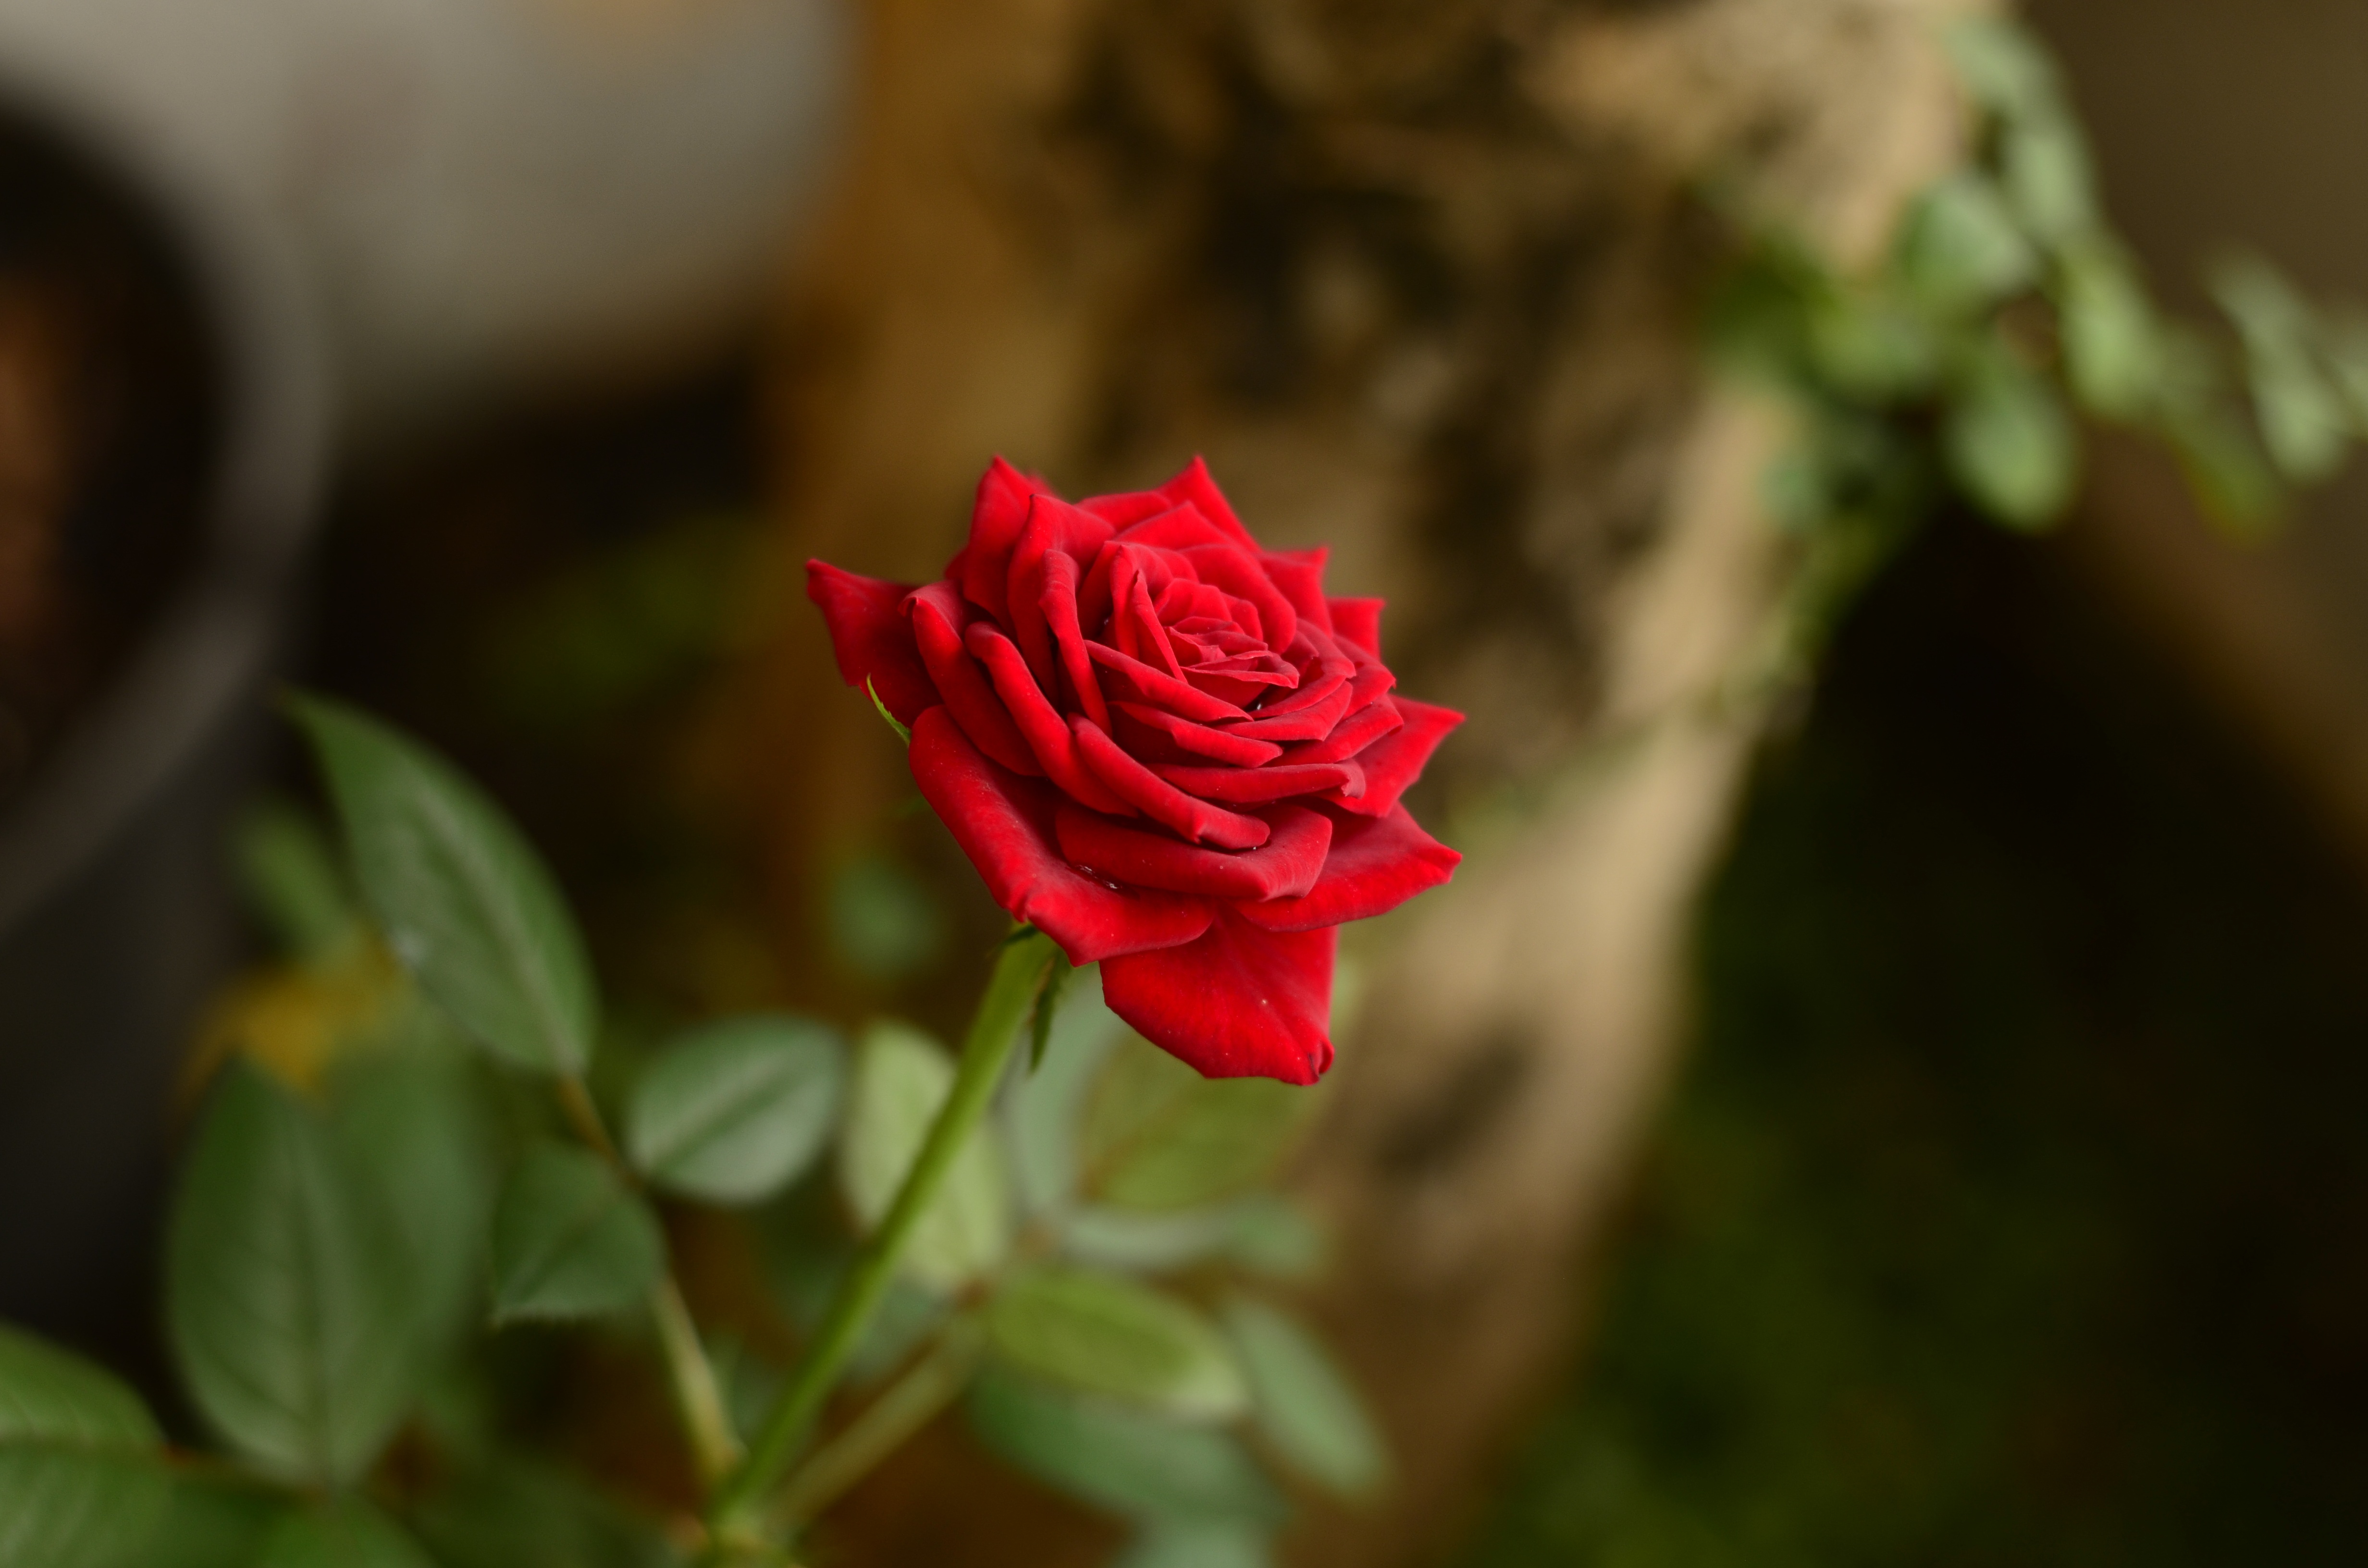
nature, blossom, blur, plant, leaf, flower, petal, rose, red, botany, garden, flora, red rose, flowers, close up, bud, macro photography, flowering plant, garden roses, rose family, plant stem, land plant